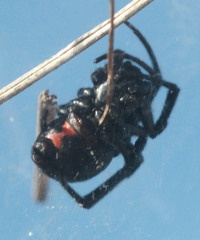
Species: Lactrodectus_hesperus